McCormick Place

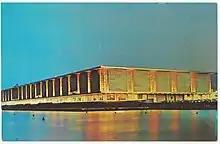
The original McCormick Place, completed in 1960, seen in 1966 from Lake Michigan before its destruction by fire in 1967

The 1960 exposition hall was destroyed in a major fire on January 16, 1967, despite being thought fireproof by virtue of its steel and concrete construction. At the time of the fire, the building contained highly combustible exhibits, several hydrants were shut off, and there were no sprinklers on the main floor where the fire started. Thus the fire spread quickly and destructively, taking the life of security guard Kenneth Goodman.